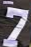
Number: 7